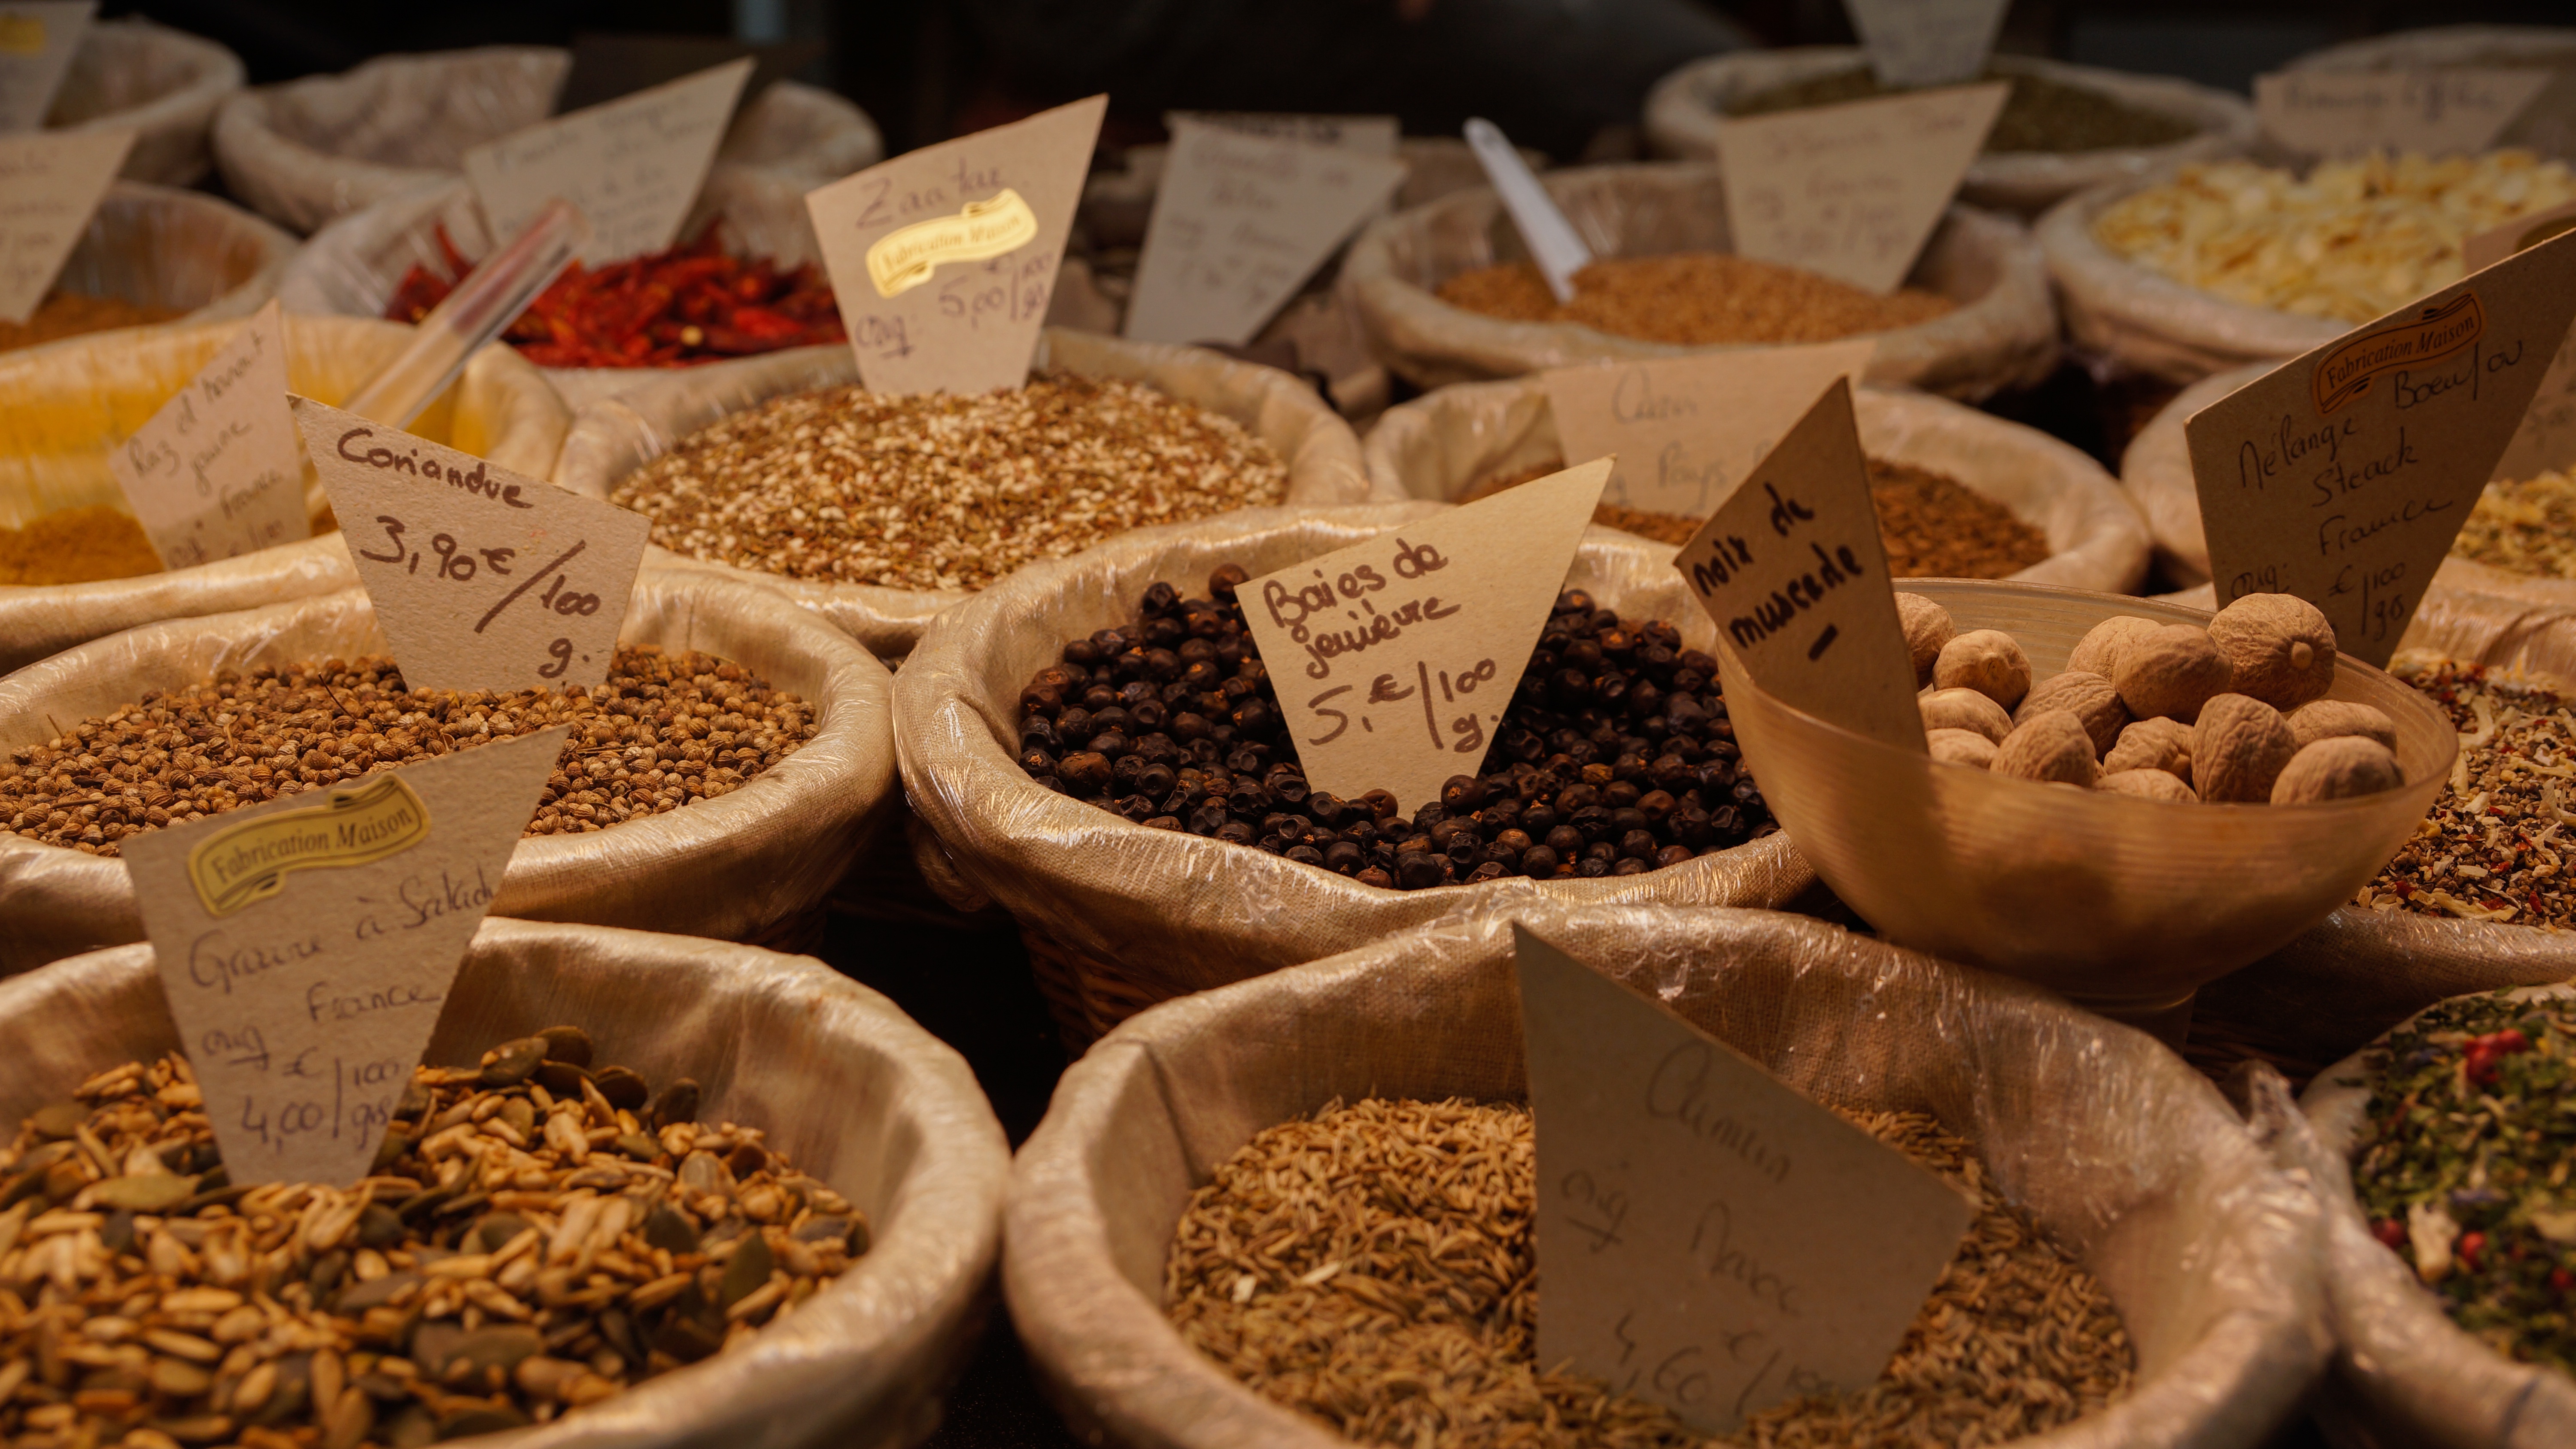
seed, dry, france, food, salad, cooking, ingredient, herb, produce, market, baking, cuisine, seasoning, coriander, french, stall, spices, nutmeg, flavor, juniper berry